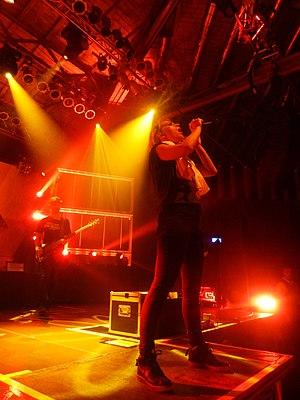
Sandra Nasic (Guano Apes) à Saarbrücken en 2017.
Sandra Nasic est une chanteuse allemande née à Göttingen en Allemagne le 25 mai 1976. Elle est la chanteuse du groupe de rock Guano Apes.